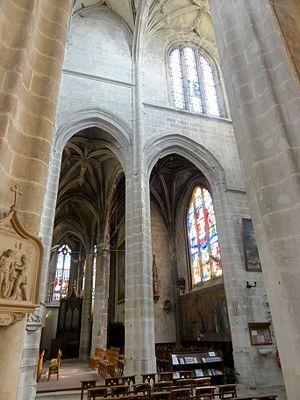
Croisillon sud, vue vers l'est.
L'église Saint-Samson est une église catholique paroissiale des XVᵉ et XVIᵉ siècles de style gothique et Renaissance située à Clermont chef-lieu d'arrondissement au centre du département de l'Oise, en région Hauts-de-France en France. L'édifice est plus précisément situé à l'angle des rues de l'église et de la Porte Nointel. Édifiée à la fin du XIIᵉ siècle ou XIIIᵉ siècle selon les historiens, elle remplace la collégiale du donjon de Clermont, qui servait d'église à la ville jusqu'à la décision de la construction du monument. Incendiée pendant la guerre de Cent Ans, il ne resta qu'une chapelle autour de la nef. Elle a été restaurée en 1495 puis en 1762, on retourna les pierres tombales pour en faire un nouveau dallage. En 1785, le clocher est détruit par un incendie dû à la foudre, il fut reconstruit en 1812. L'église fait l’objet d’un classement au titre des monuments historiques depuis le 4 janvier 1921. Située dans le diocèse de Beauvais, elle possède des proportions inégales et des parties qui n'ont pas été construites comme le transept nord à cause des fortifications de l'époque.